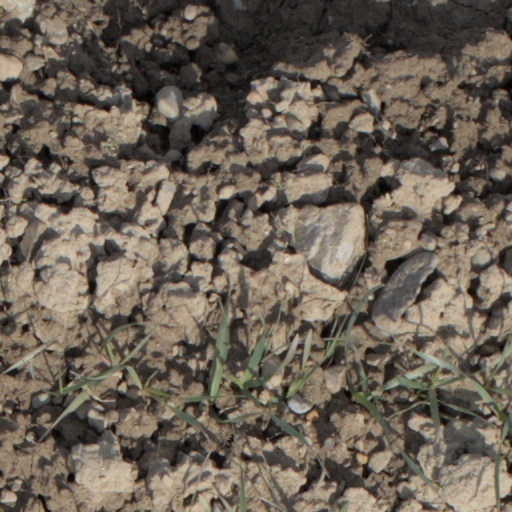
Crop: wheat